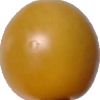
Label: tomato_cherry_yellow